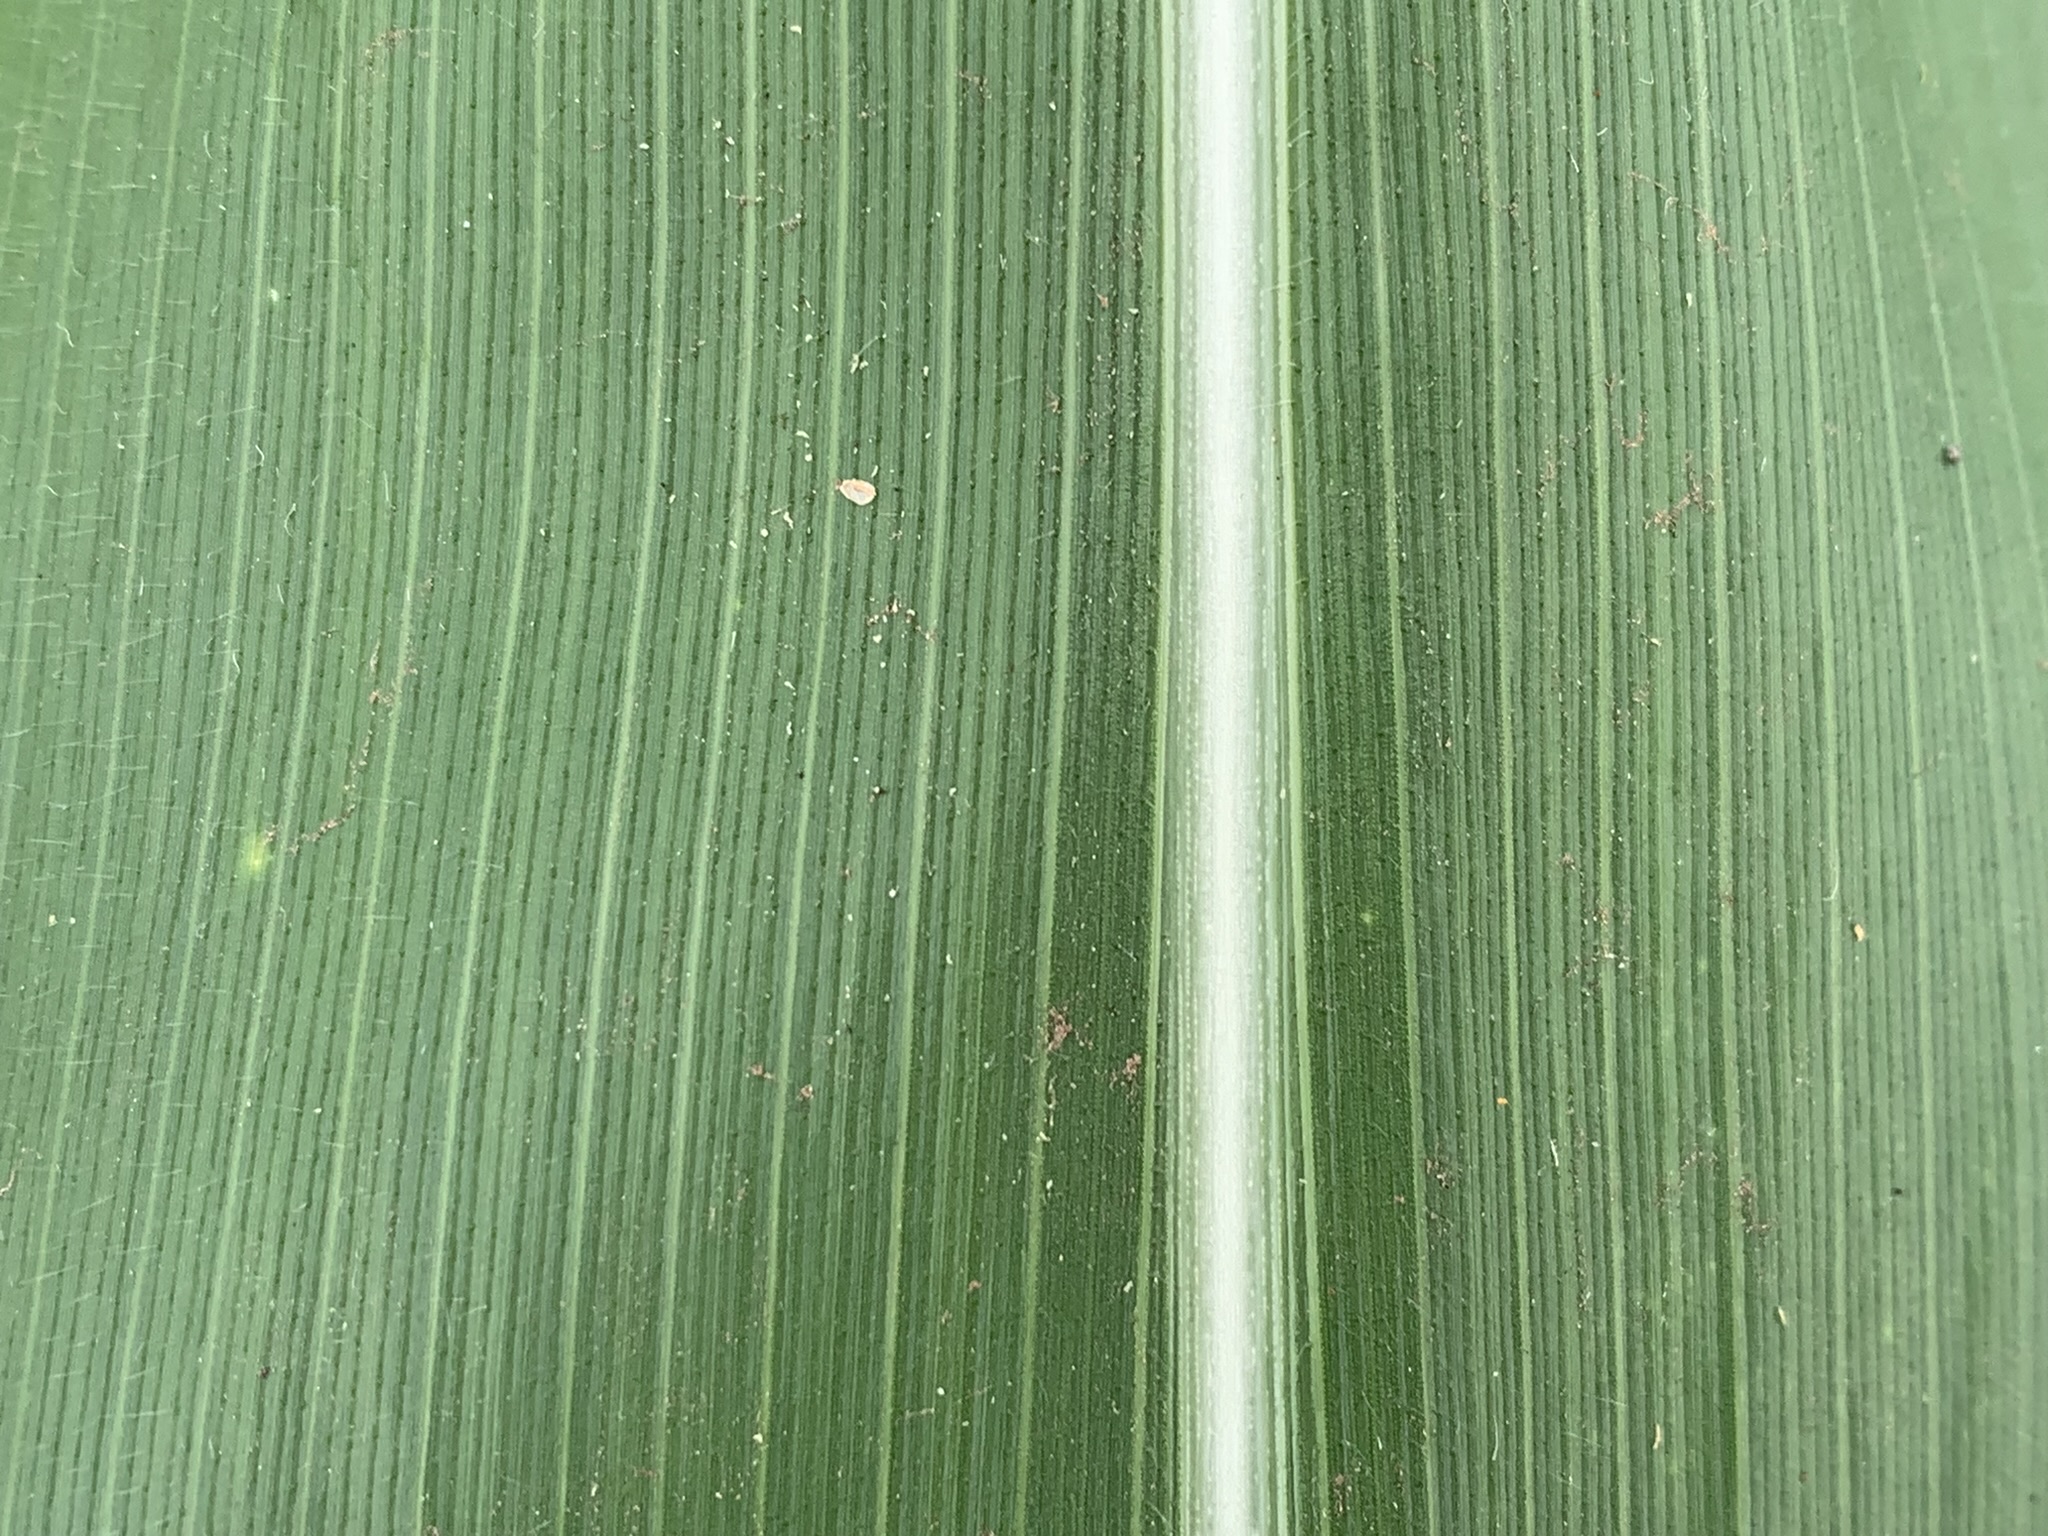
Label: Healthy